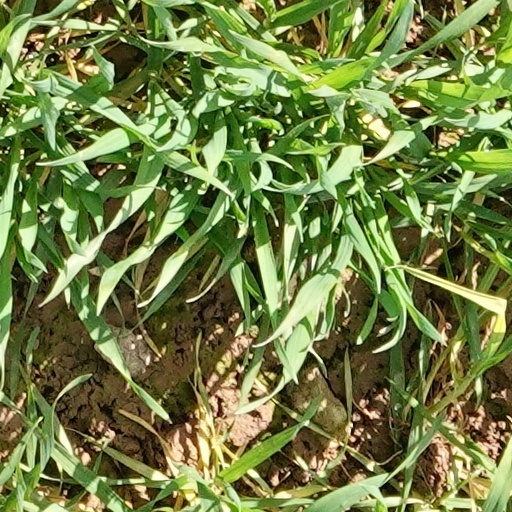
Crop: wheat